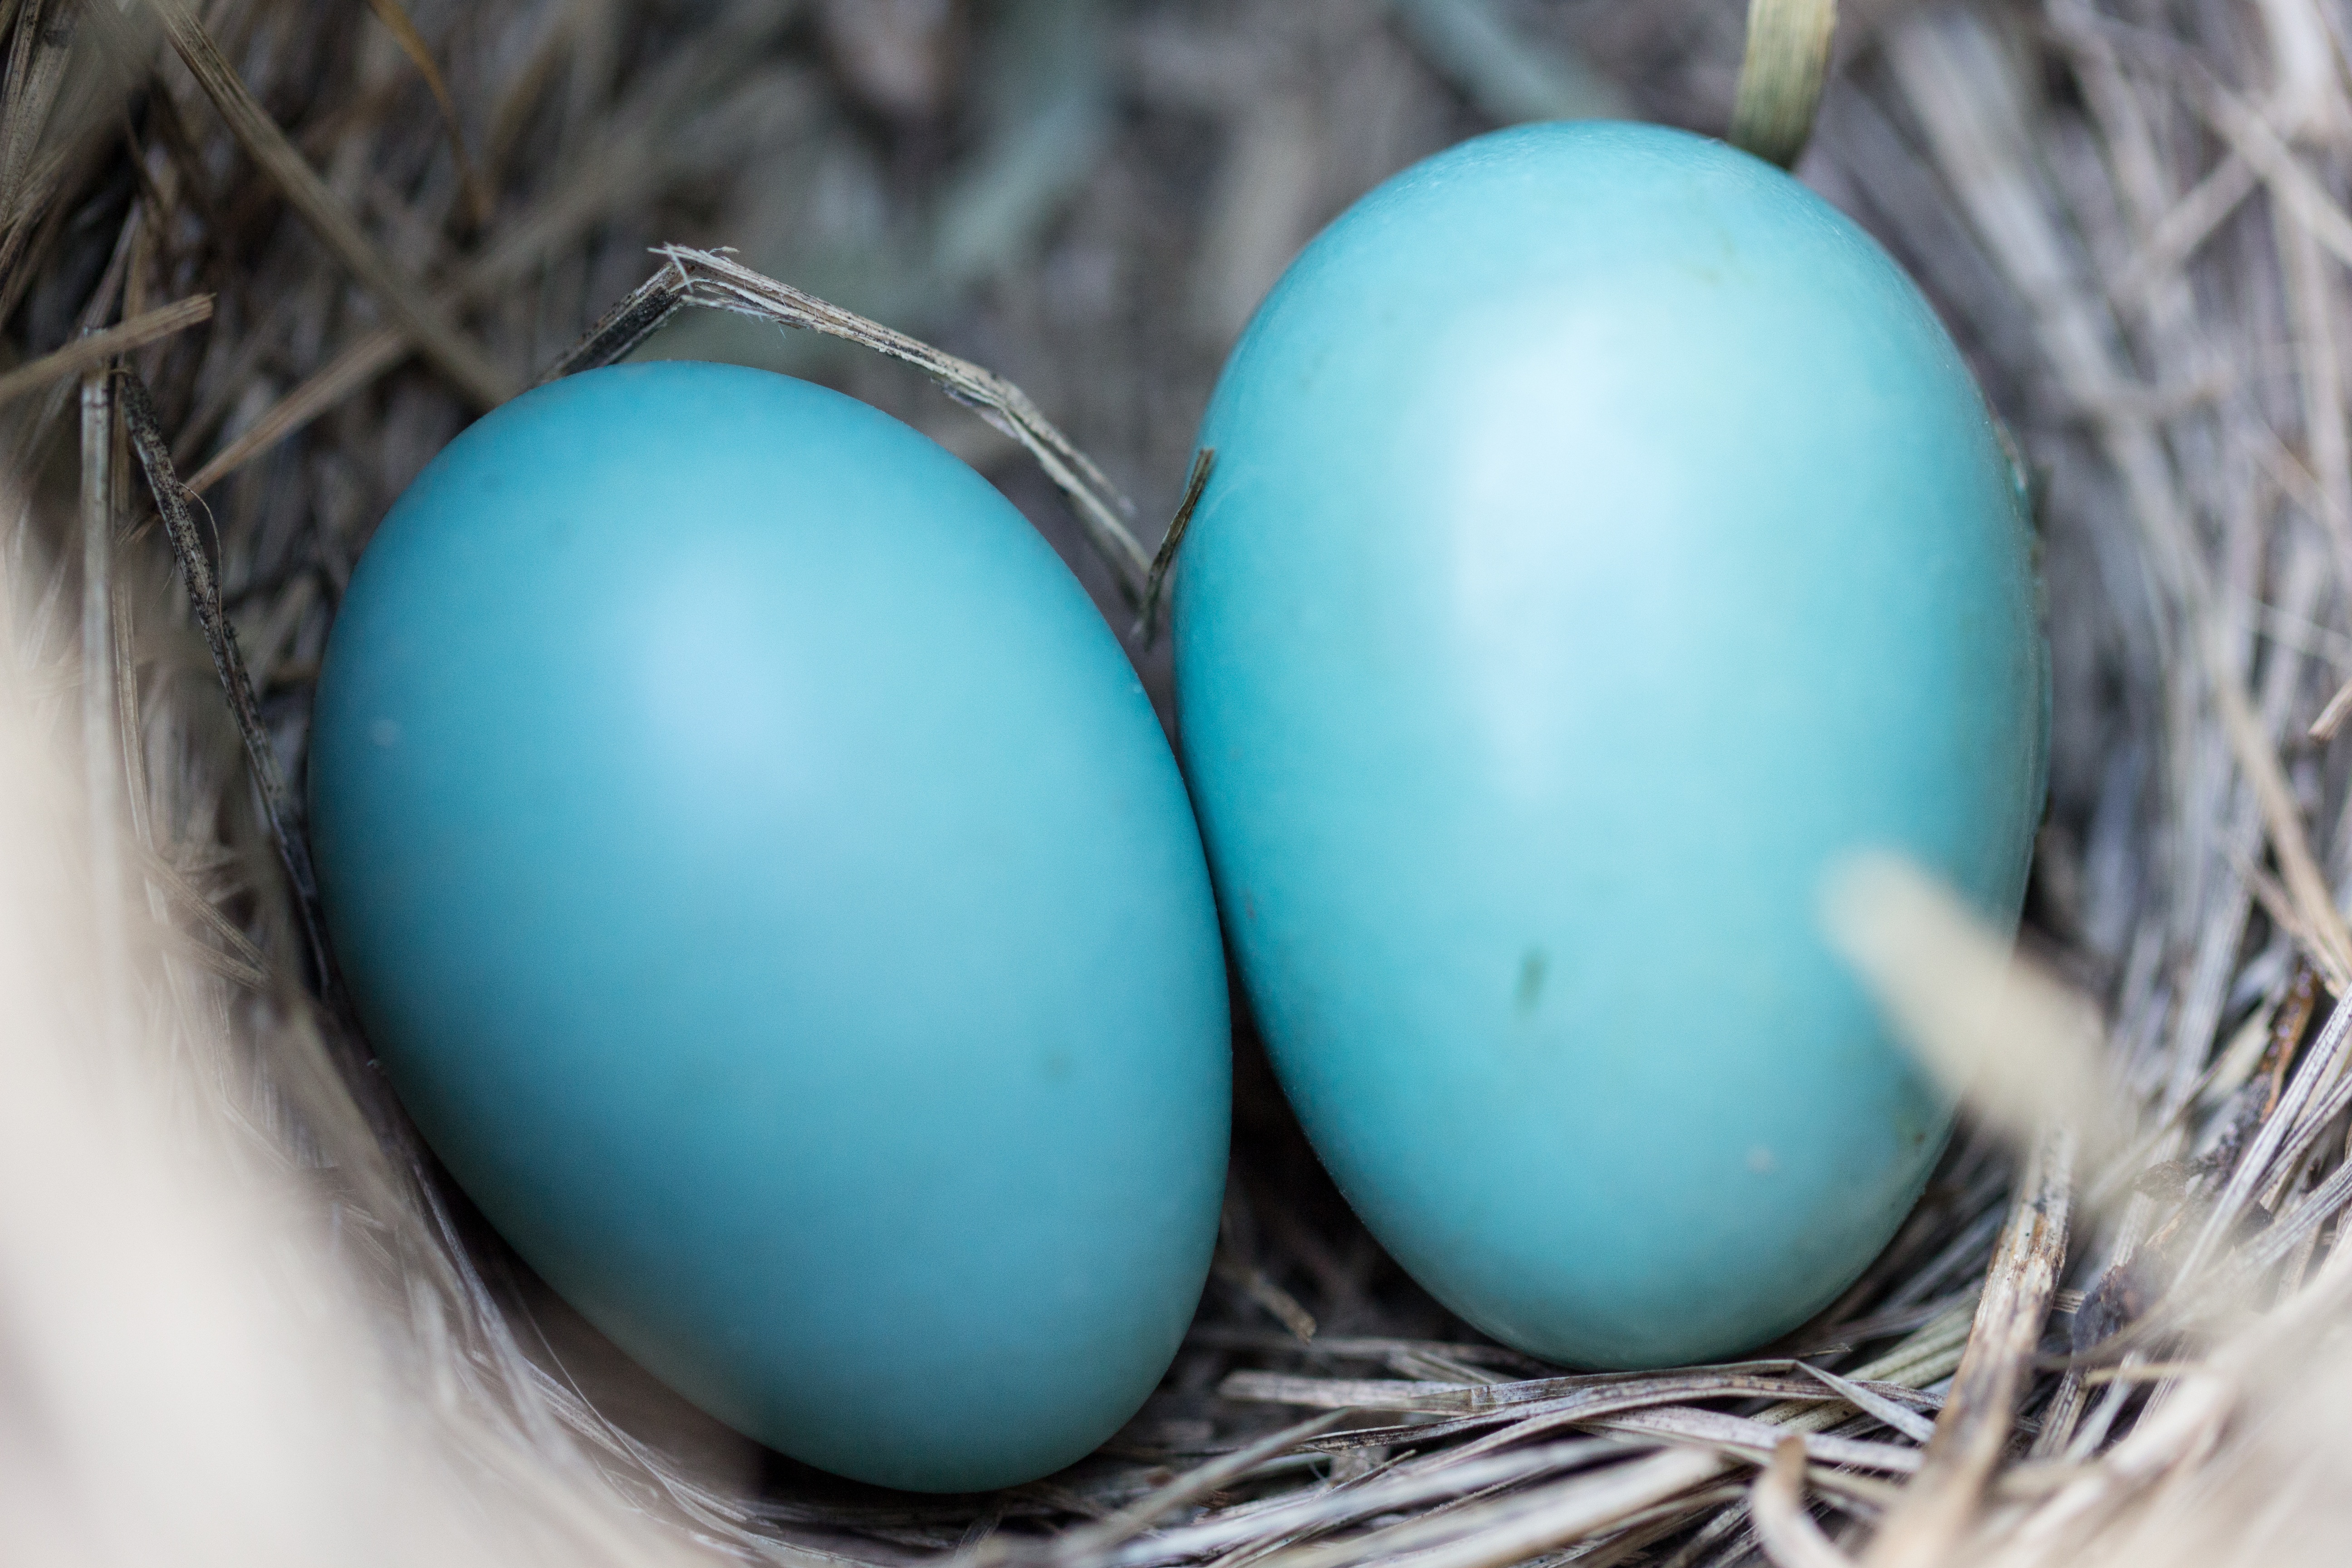
tree, nature, forest, grass, outdoor, branch, bird, structure, group, plant, wood, lawn, meadow, countryside, house, home, animal, country, summer, wildlife, wild, environment, rural, food, spring, green, shine, tranquil, natural, small, autumn, brown, blue, empty, closeup, feather, season, avian, egg, life, ecology, close up, twigs, straw, bird nest, eggs, easter, twin, nest, weaver, birth, macro photography, easter egg